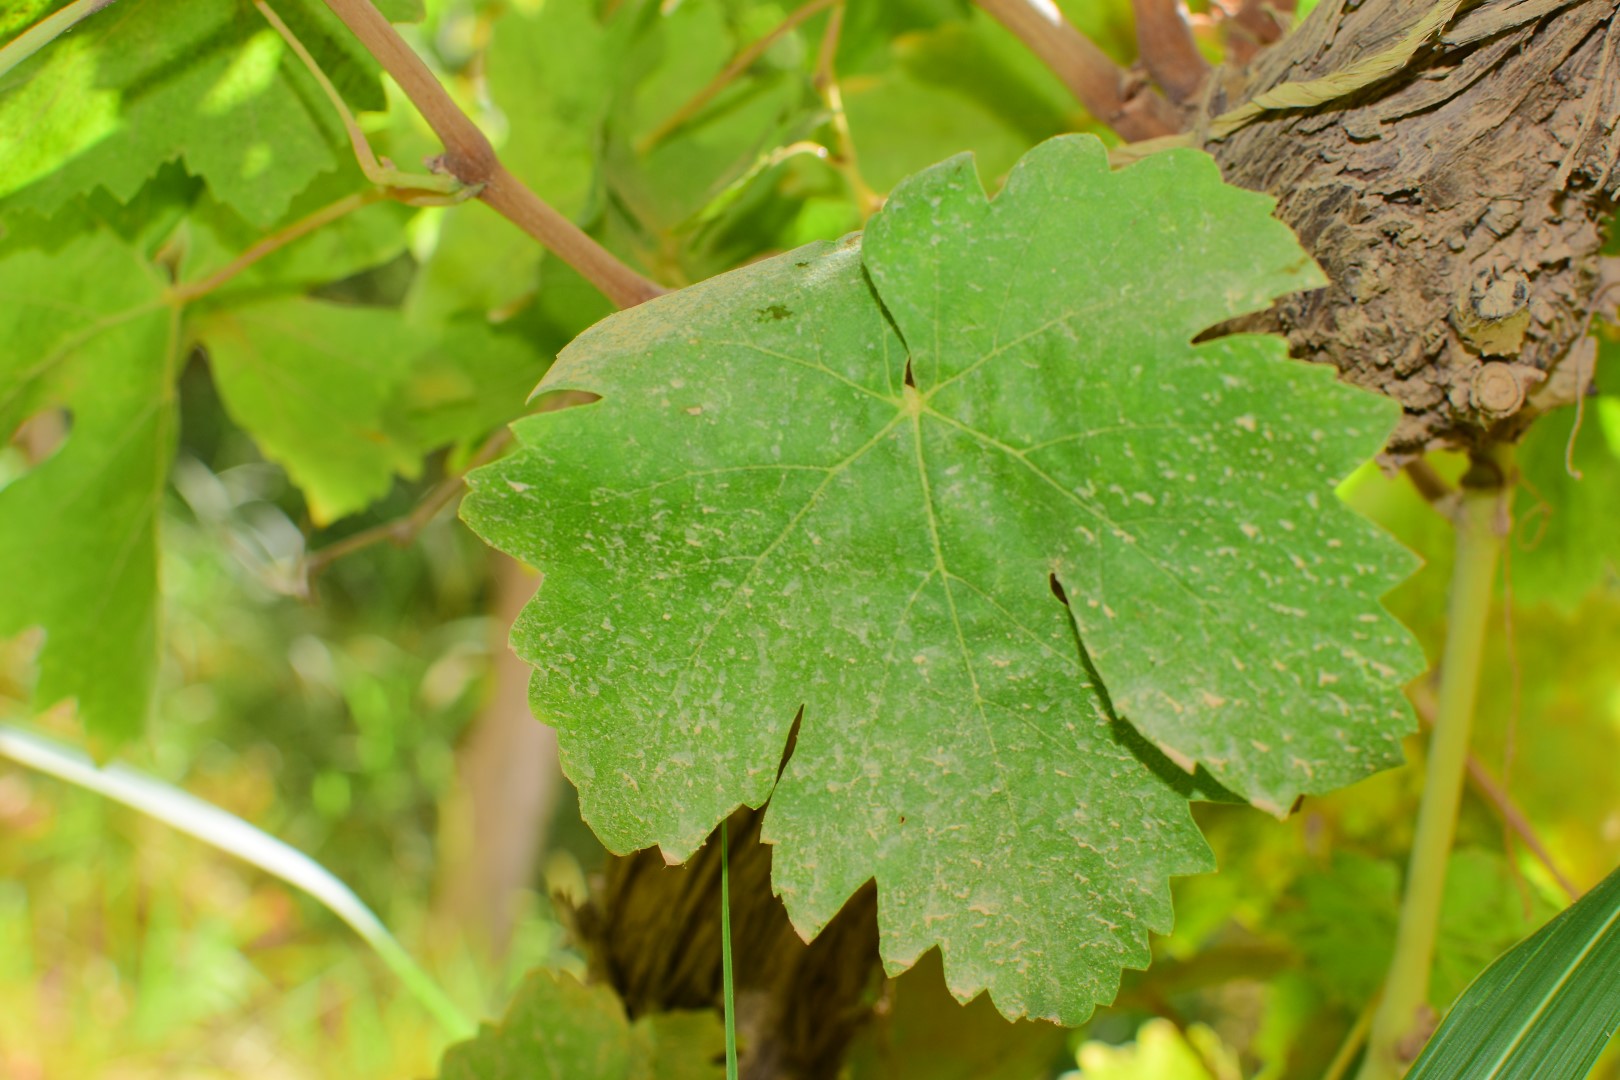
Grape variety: Thompson Seedless